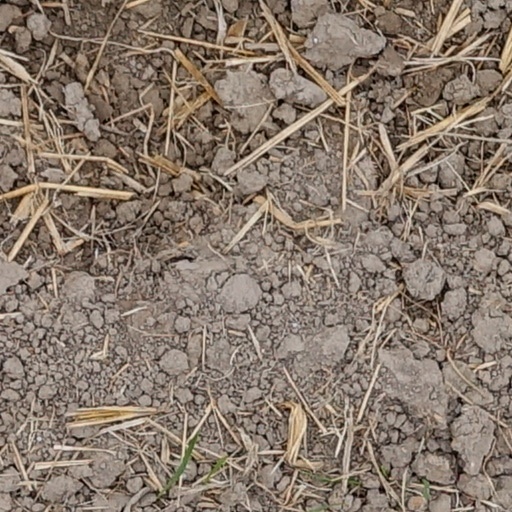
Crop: wheat